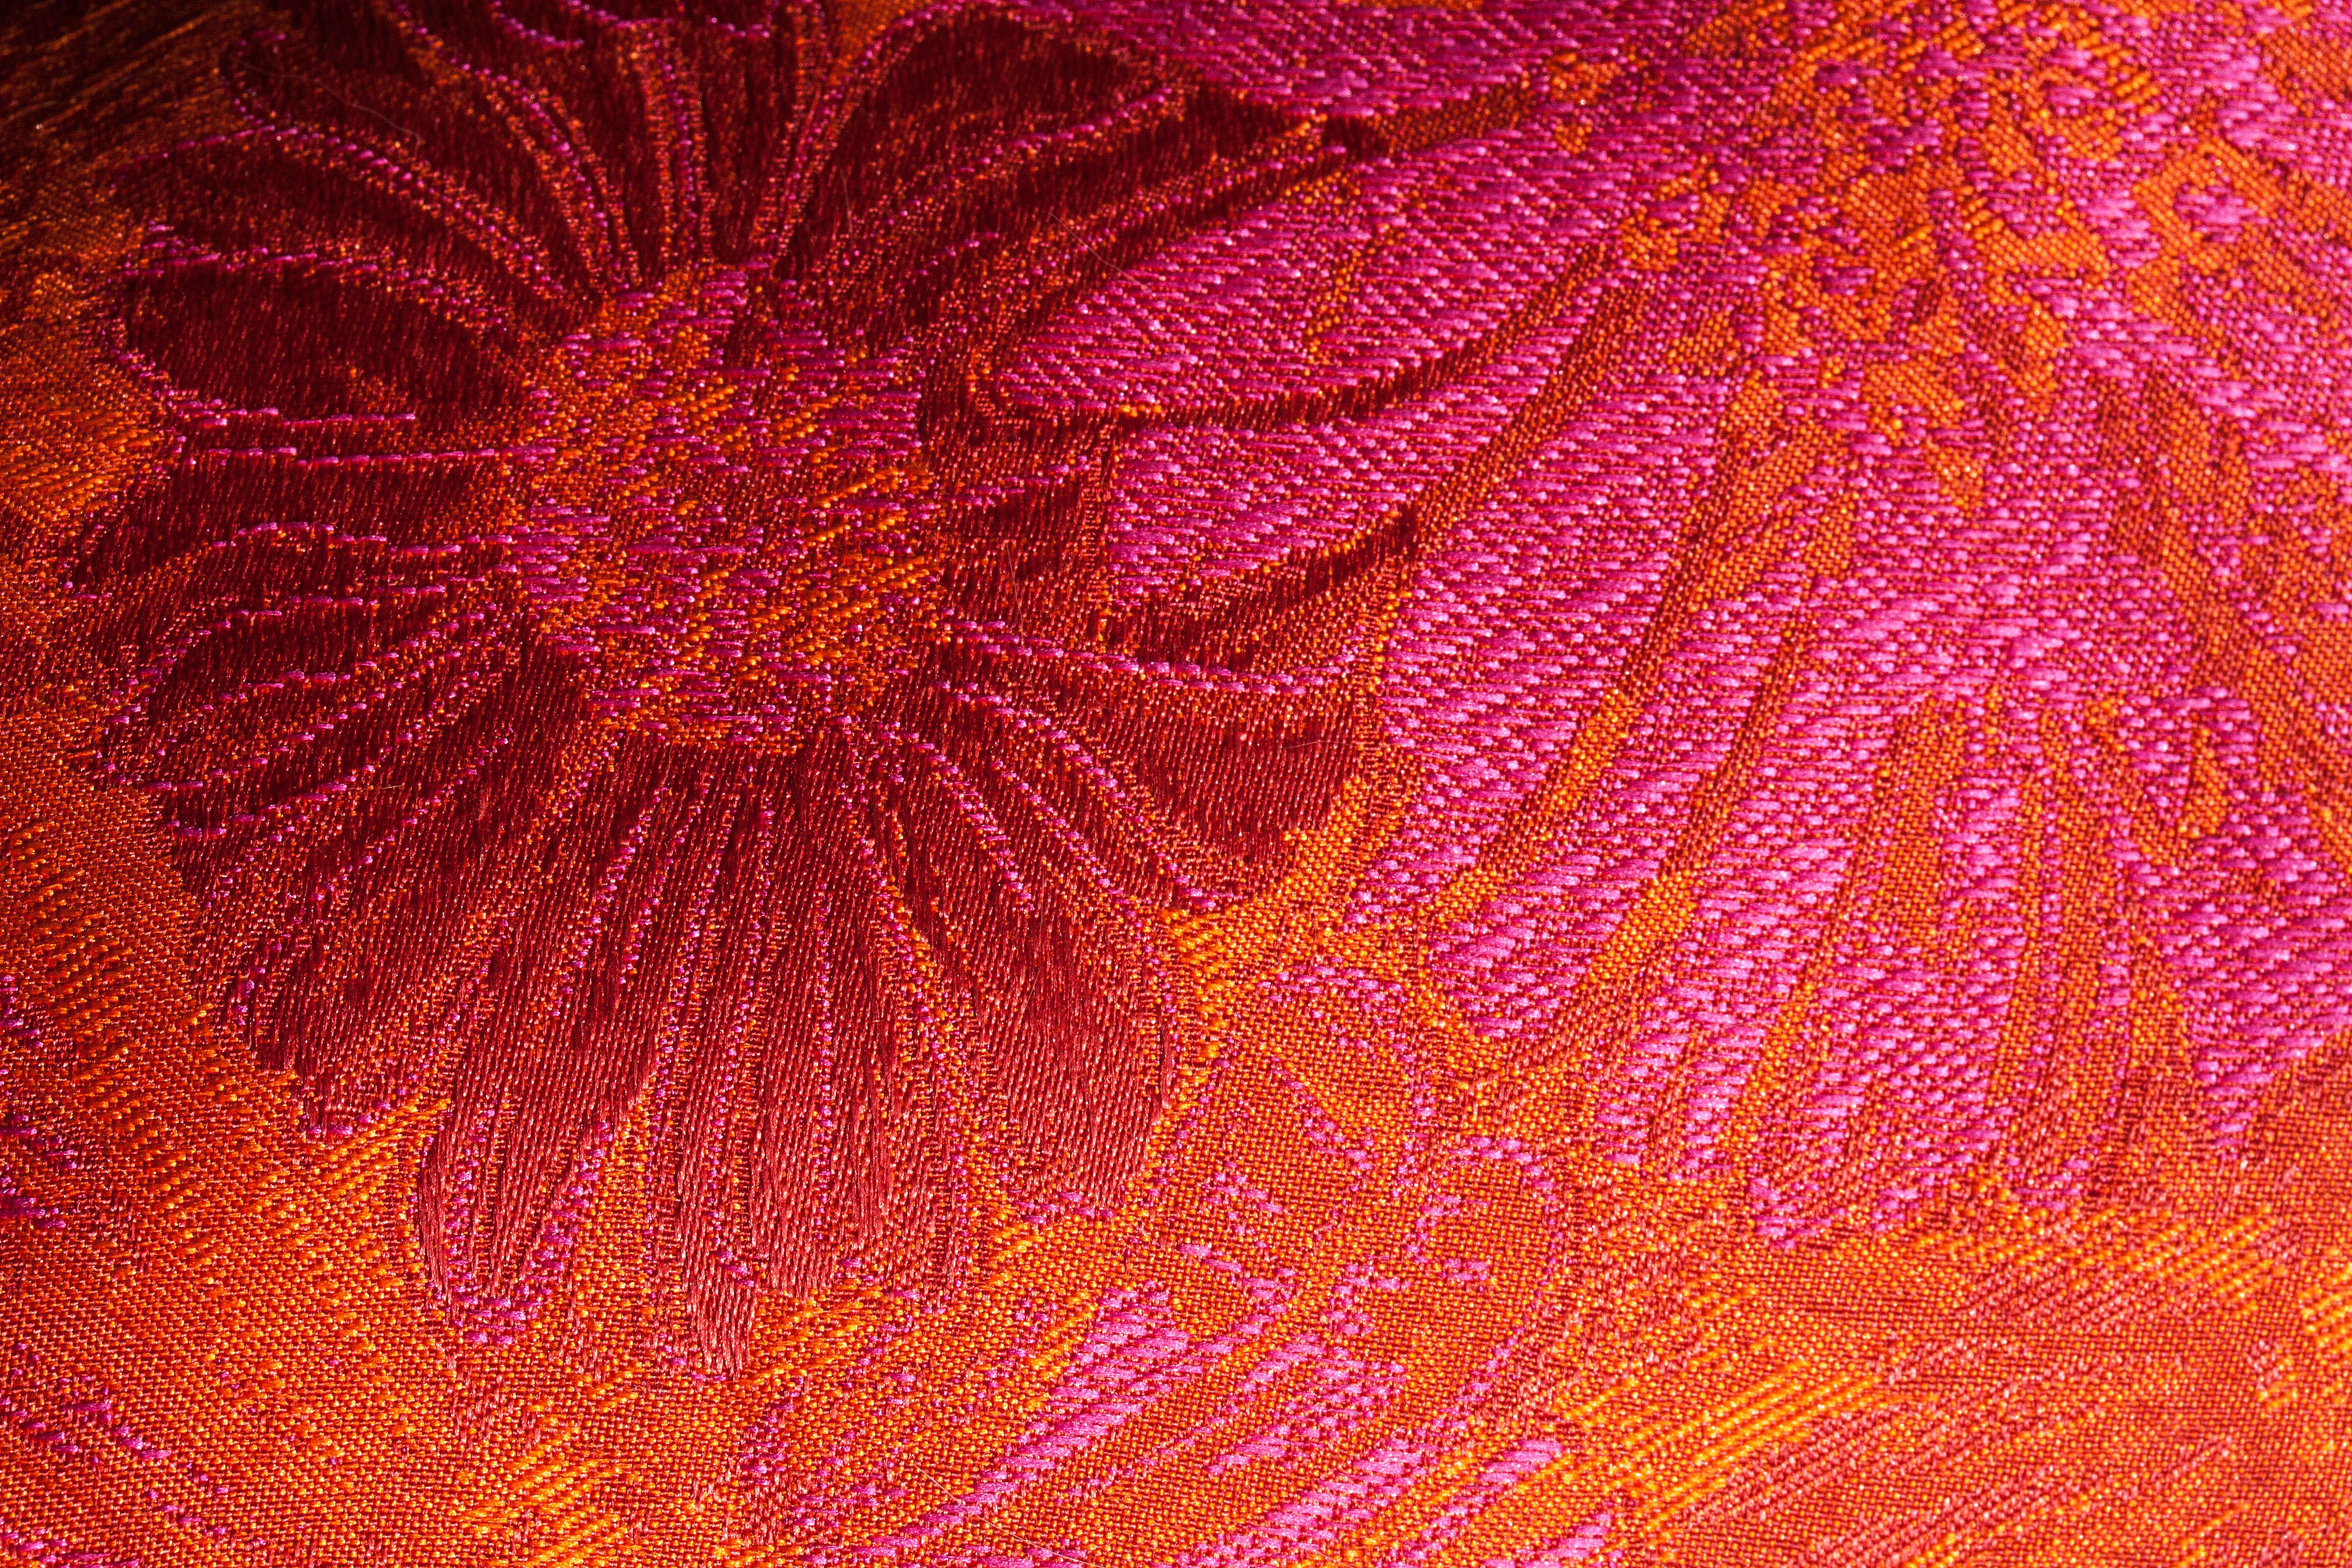
texture, leaf, flower, petal, orange, pattern, red, color, pink, circle, flowers, fabric, art, background, noble, iridescent, tissue, woven, macro photography, fund, combination, acrylic paint, fractal art, jacquardmusterung, jacquardweberei, combine different colors